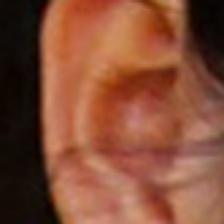
Label: faces